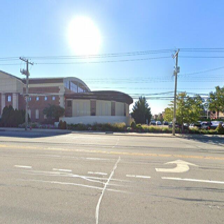
Label: streetView